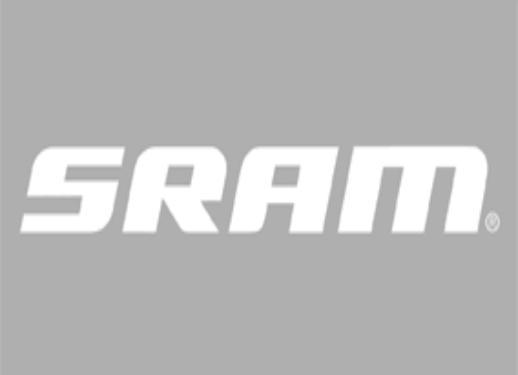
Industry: Clothes